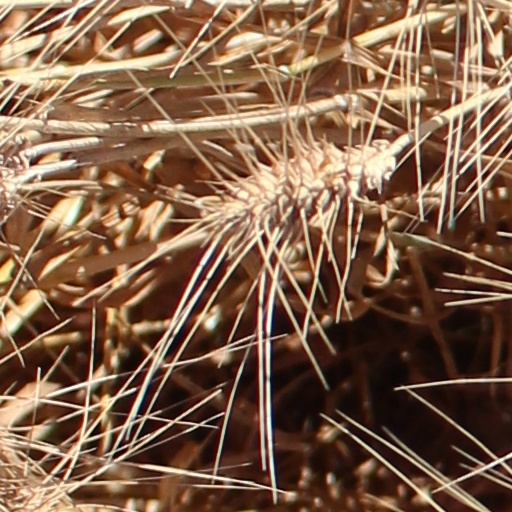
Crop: wheat